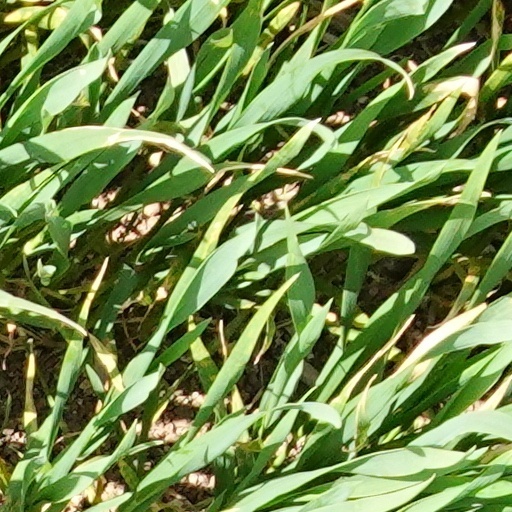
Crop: wheat